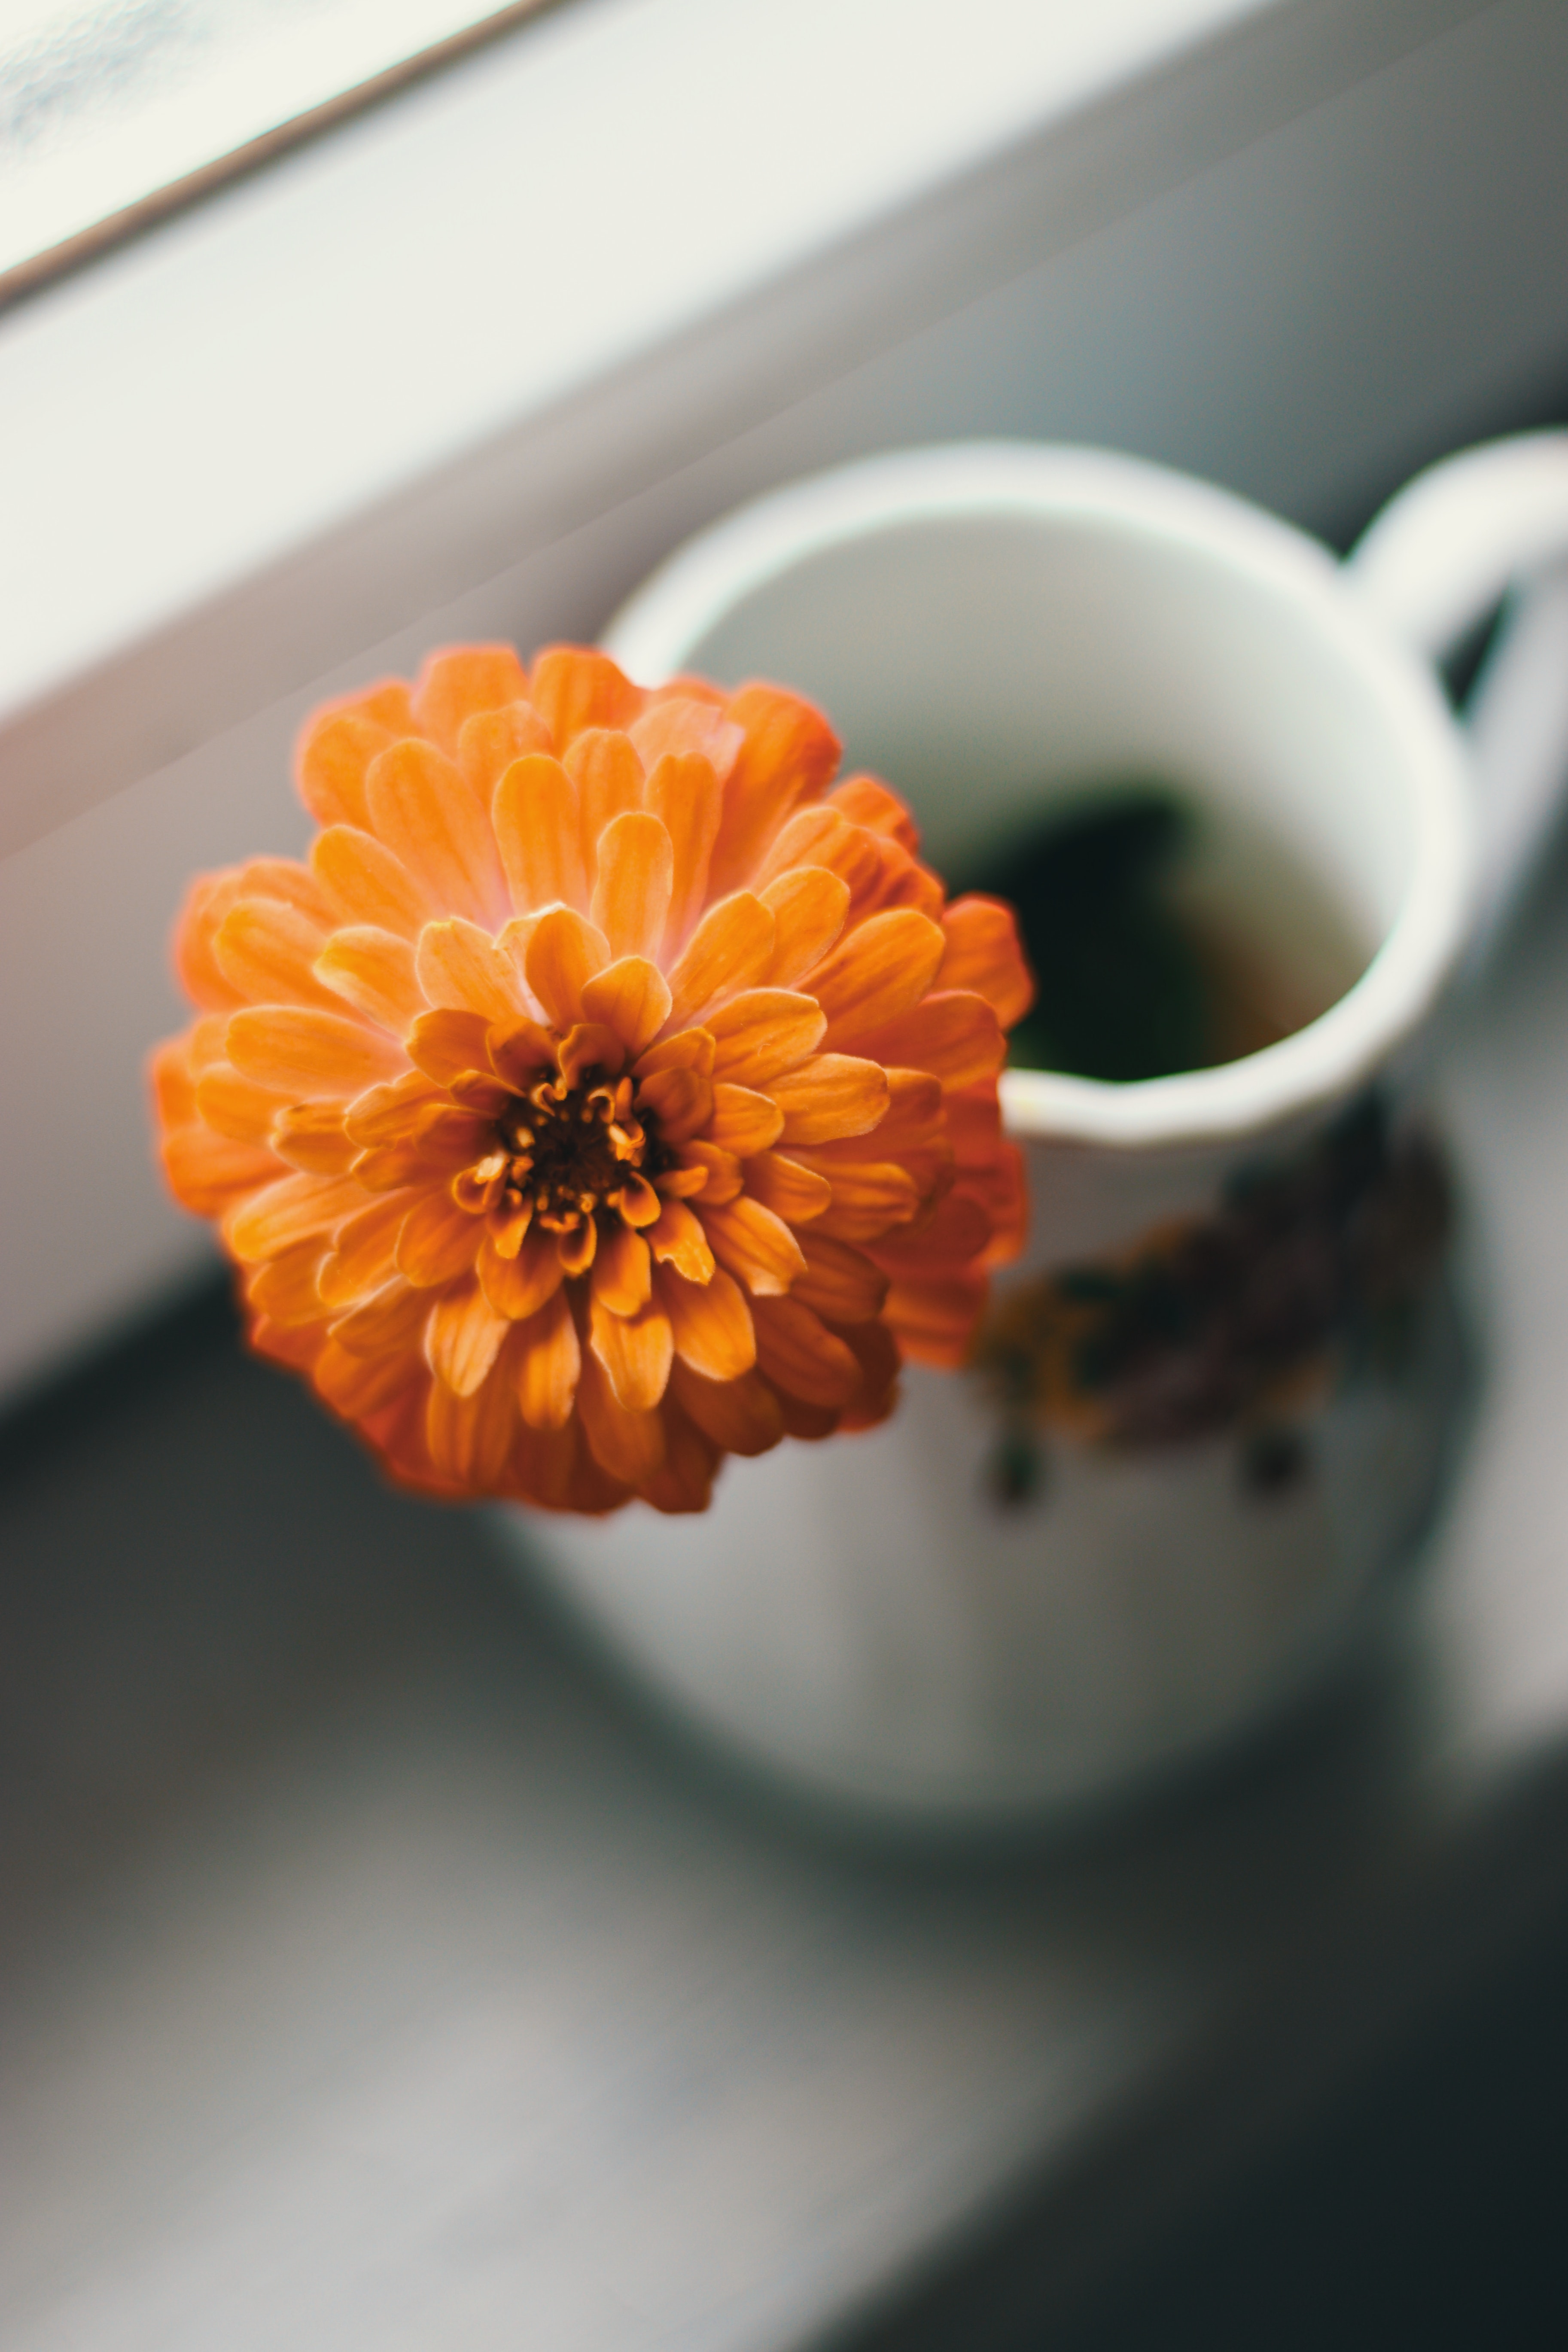
flower, plant, tableware, dishware, petal, drinkware, orange, serveware, cup, cuisine, ingredient, kona coffee, tea, artificial flower, chinese herb tea, teacup, recipe, Wedang jahe, dish, jewellery, kopi luwak, art, flowering plant, pu erh tea, porcelain, pollen, earl grey tea, saucer, dandelion coffee, coffee cup, coffee, Java coffee, circle, vase, still life photography, cut flowers, zinnia, earthenware, daisy family, Kahwah, drink, still life, peach, la carte food, espresso, fruit, ceramic, fashion accessory, macro photography, breakfast, sunflower, plant stem